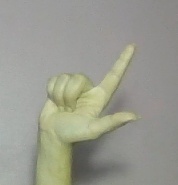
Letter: laam